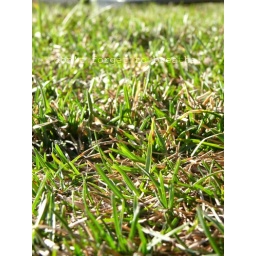
Wow, look how green the grass is!That's sooo exciting!Because it's only April!And spring is here!+ one in commentsJust breathe.